Wall of Sound (Grateful Dead)

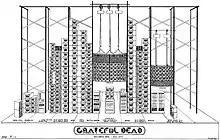
Schematic drawing of the Grateful Dead's wall of sound

The Wall of Sound was an enormous sound reinforcement system designed in 1973 specifically for the Grateful Dead's live performances. The largest concert sound system built at that time, the Wall of Sound fulfilled lead designer Owsley "Bear" Stanley's desire for a distortion-free sound system that could also serve as its own monitoring system. Due to its size, weight and resulting expense, the full WoS was only used from March to October of 1974.